Wind turbine design

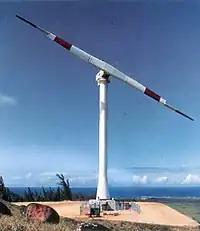
The 98 meter diameter, two-bladed NASA/DOE Mod-5B wind turbine was the largest operating wind turbine in the world in the early 1990s

In simple designs, the blades are directly bolted to the hub and are unable to pitch, which leads to aerodynamic stall above certain windspeeds. In more sophisticated designs, they are bolted to the pitch bearing, which adjusts their angle of attack with the help of a pitch system according to the wind speed. Pitch control is performed by hydraulic or electric systems (battery or ultracapacitor). The pitch bearing is bolted to the hub. The hub is fixed to the rotor shaft, which drives the generator directly or through a gearbox.